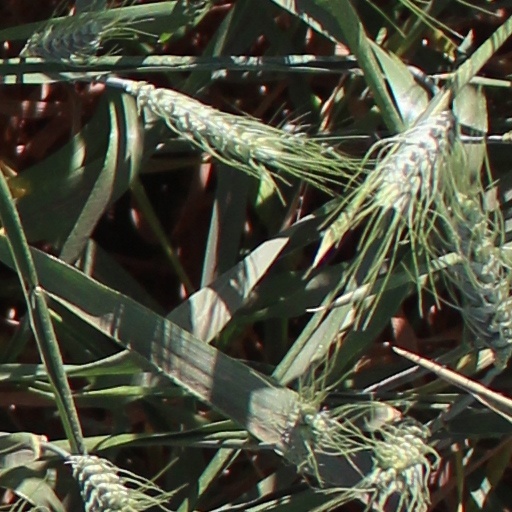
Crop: wheat